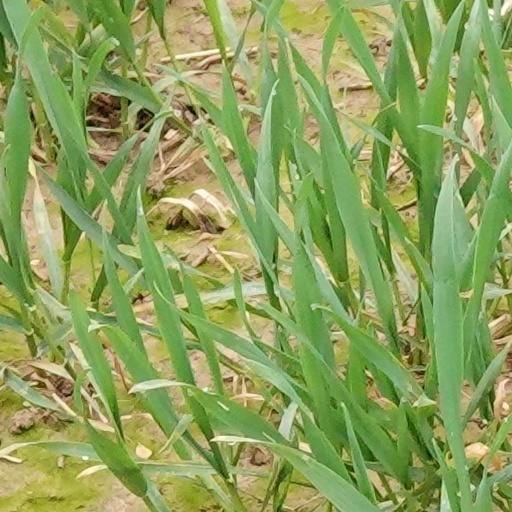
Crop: wheat